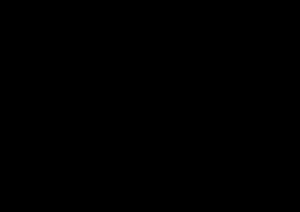
Forhugning
Amerikansk militærsymbol for forhugning (abatis)
Forhugning er et begreb indenfor feltbefæstning som anvendes om grene fra træer, som er placeret i en række med de spidsede toppe rettet udad mod fjenden. Træerne er i reglen flettet eller bundet sammen med en wire. Forhugning bruges alene eller sammen med pigtråd eller andre forhindringer.